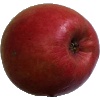
Label: apple_crimson_snow